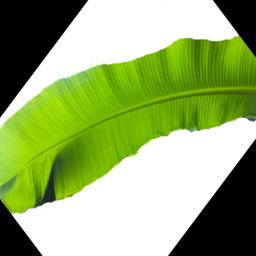
Label: BHIMKOL